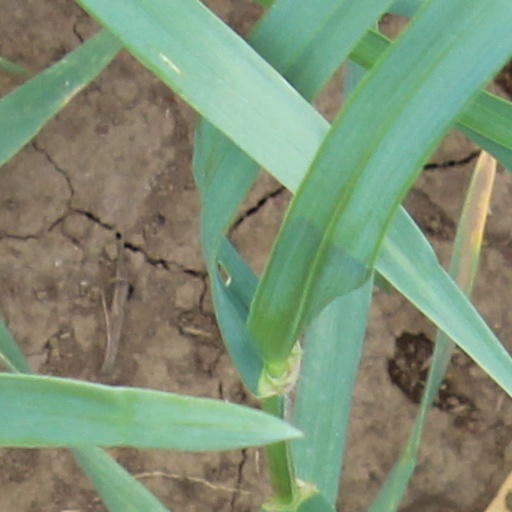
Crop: wheat